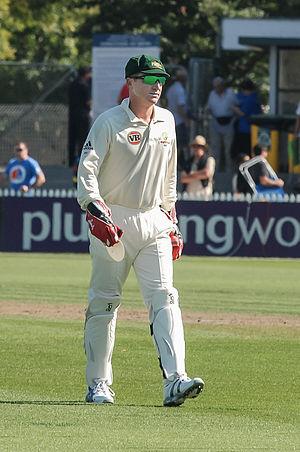
Les Ashes 2013 sont une série de cinq test-matchs de cricket opposant l'Angleterre à l'Australie. Elle se joue en Angleterre du 10 juillet au 25 août 2013 sur cinq terrains différents : Trent Bridge, Lord's, Old Trafford, Riverside Ground et The Oval. L'équipe d'Australie dispute également des matchs d'échauffement first-class contre le Somerset, le Worcestershire, le Sussex et le Northamptonshire. L'Angleterre remporte la série 3-0 et conserve donc son titre.
Bradley James Haddin, dit Brad Haddin, est un joueur de cricket international australien né le 23 octobre 1977 à Cowra. Gardien de guichet et batteur, il débute avec la Nouvelle-Galles du Sud en 1999 et dispute son premier One-day International avec l'équipe d'Australie en 2001. Barré en sélection par Adam Gilchrist, il dispute son premier test-match en 2008 après la retraite internationale de celui-ci.